Ichthyolith

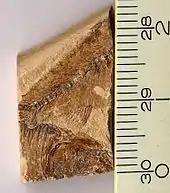
Fossil found in Wyoming.

An ichthyolith (from Greek, “fish“ and ”stone”, “rock“, literally "fish-rock") is any disarticulated remains of a fish found in the fossil record, most often a scale, denticle or tooth. Ichthyoliths are found in nearly all marine sediment.